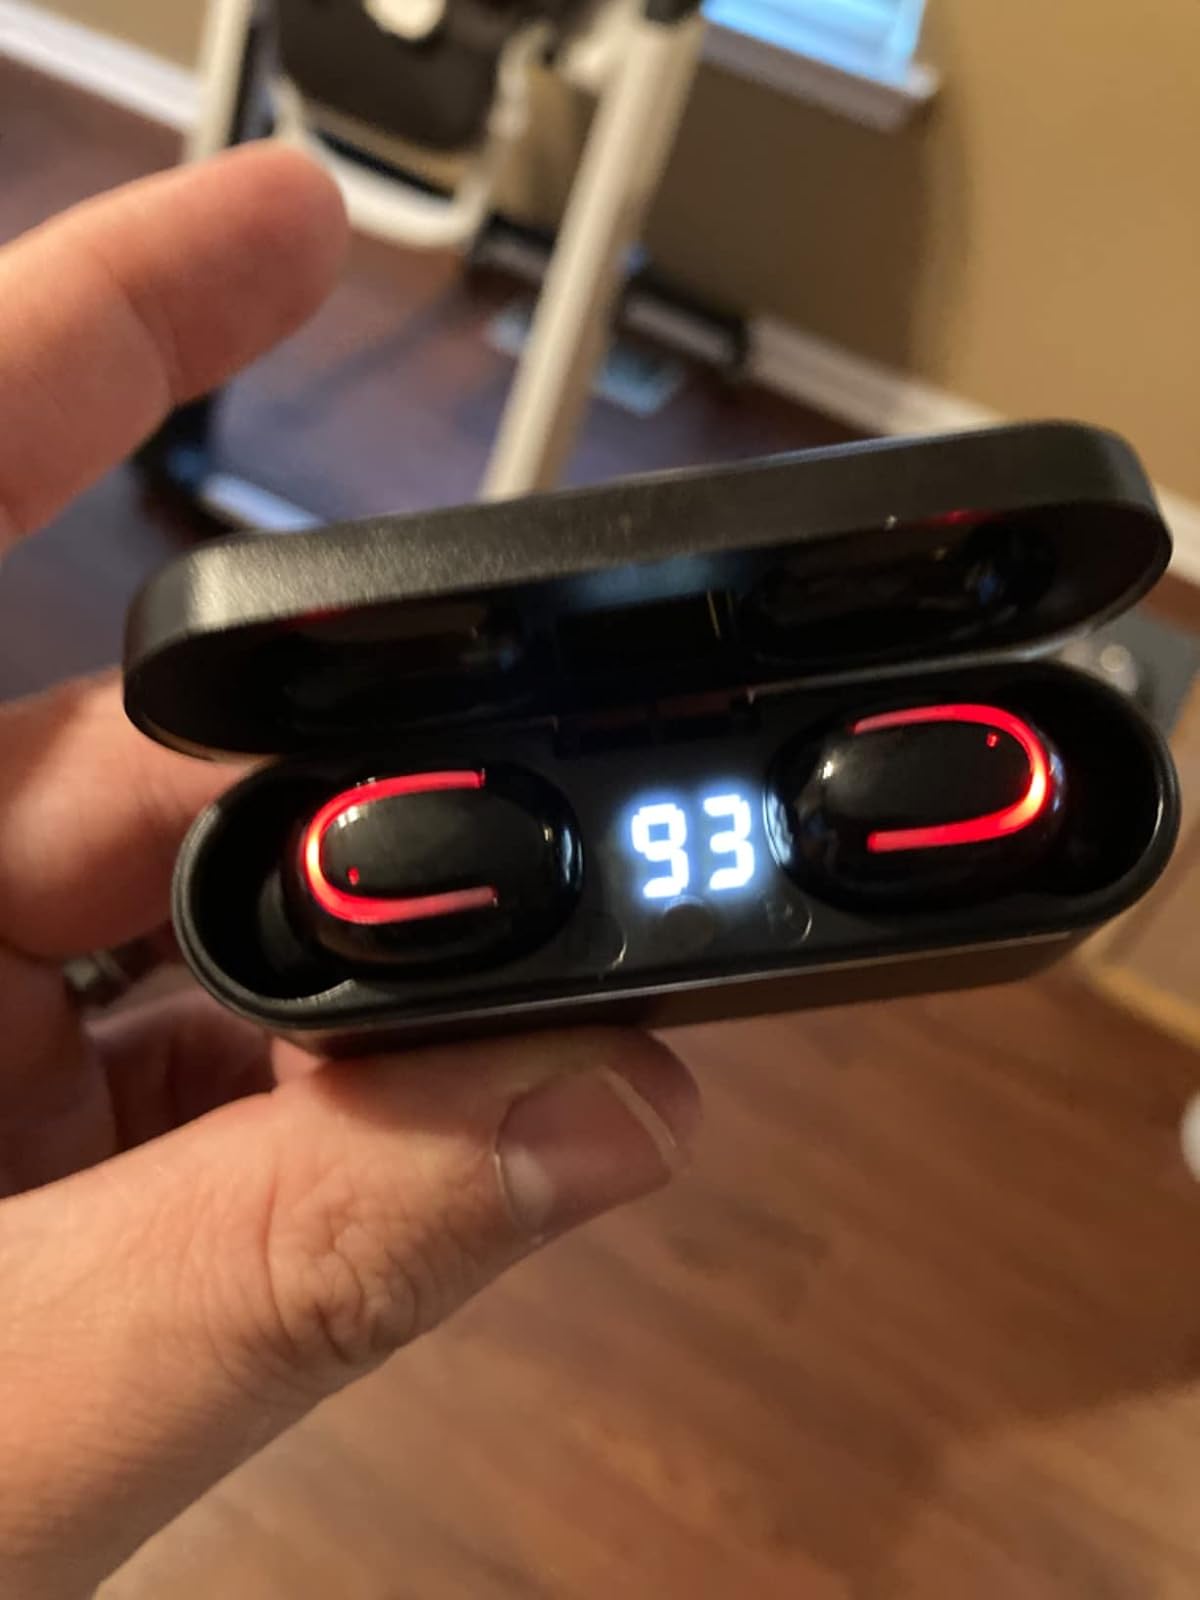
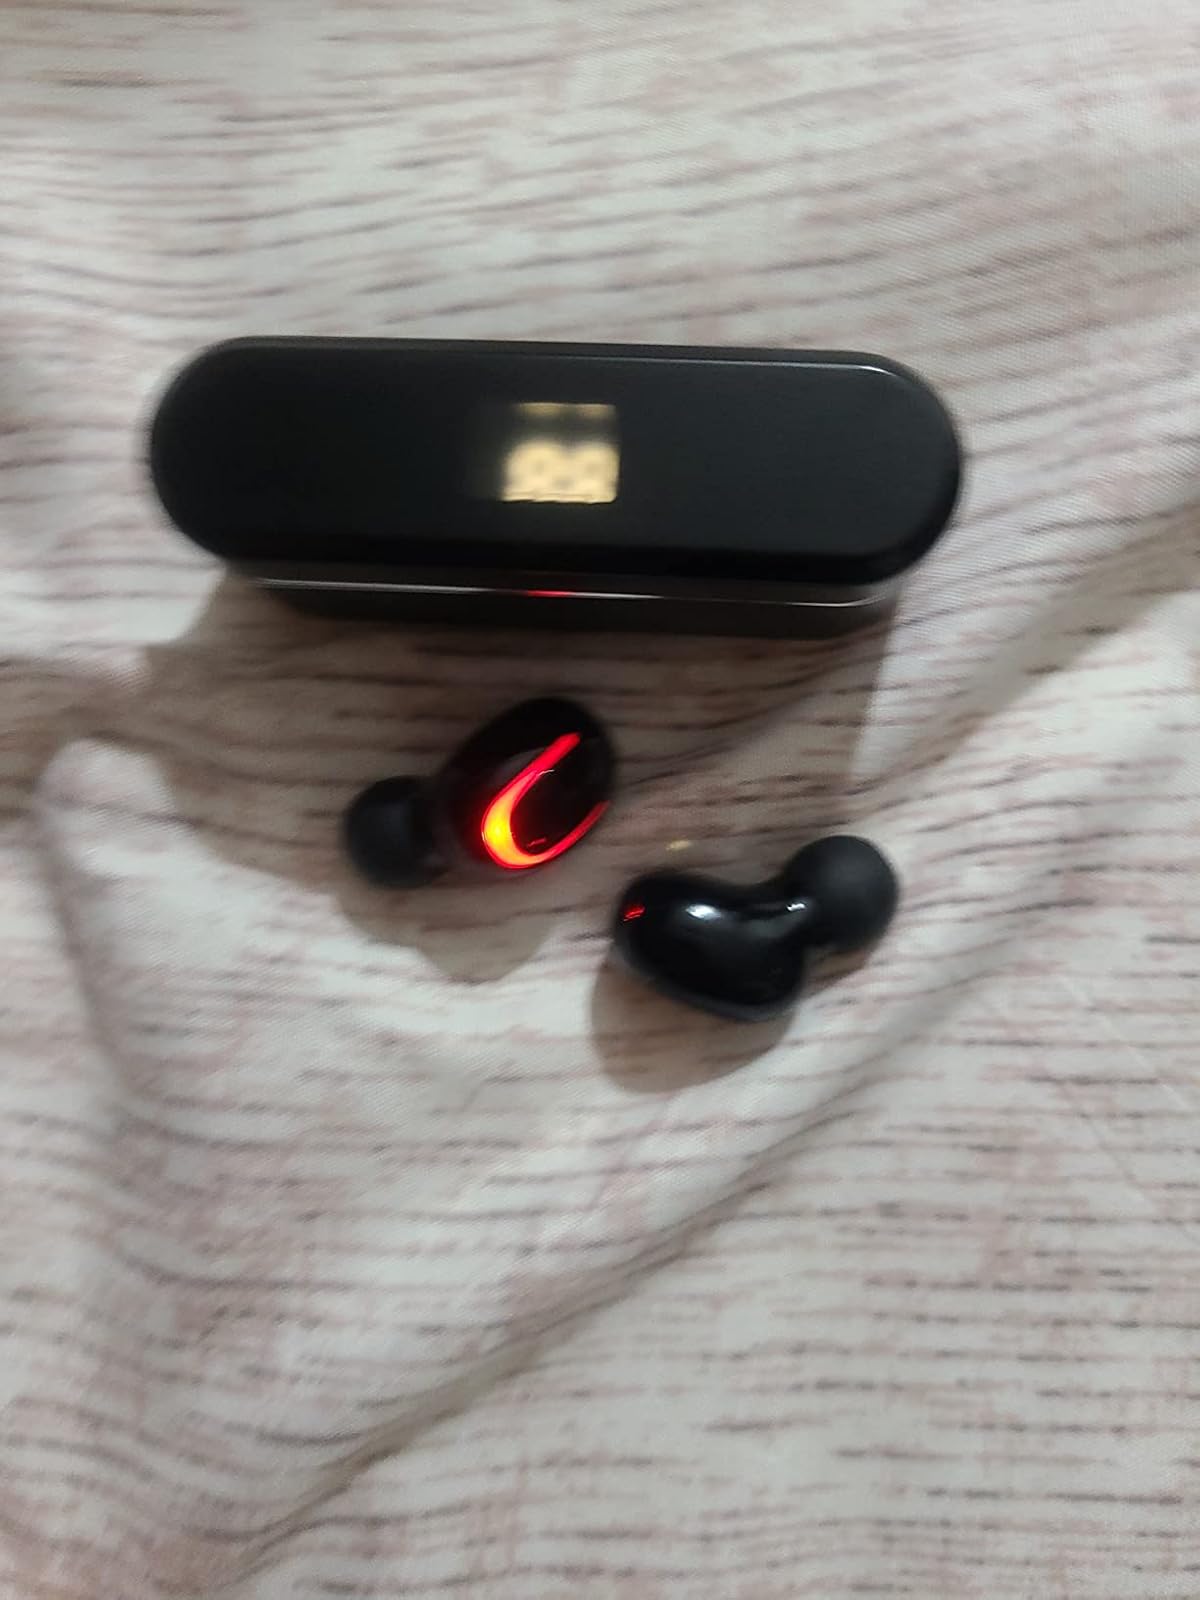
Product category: earbuds
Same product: yes